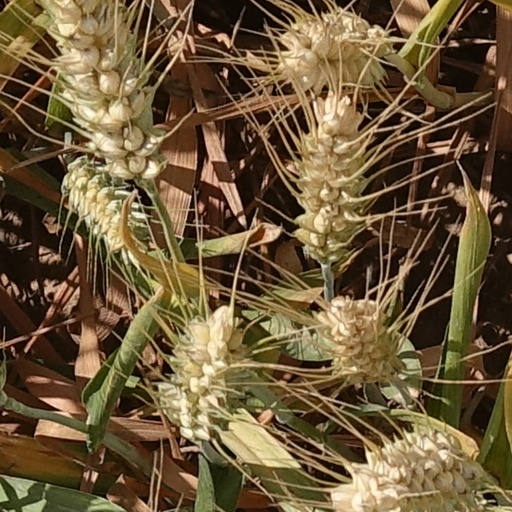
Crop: wheat